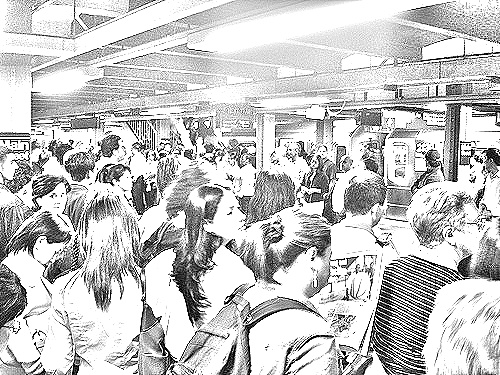
Portrait style: Sketch Portrait